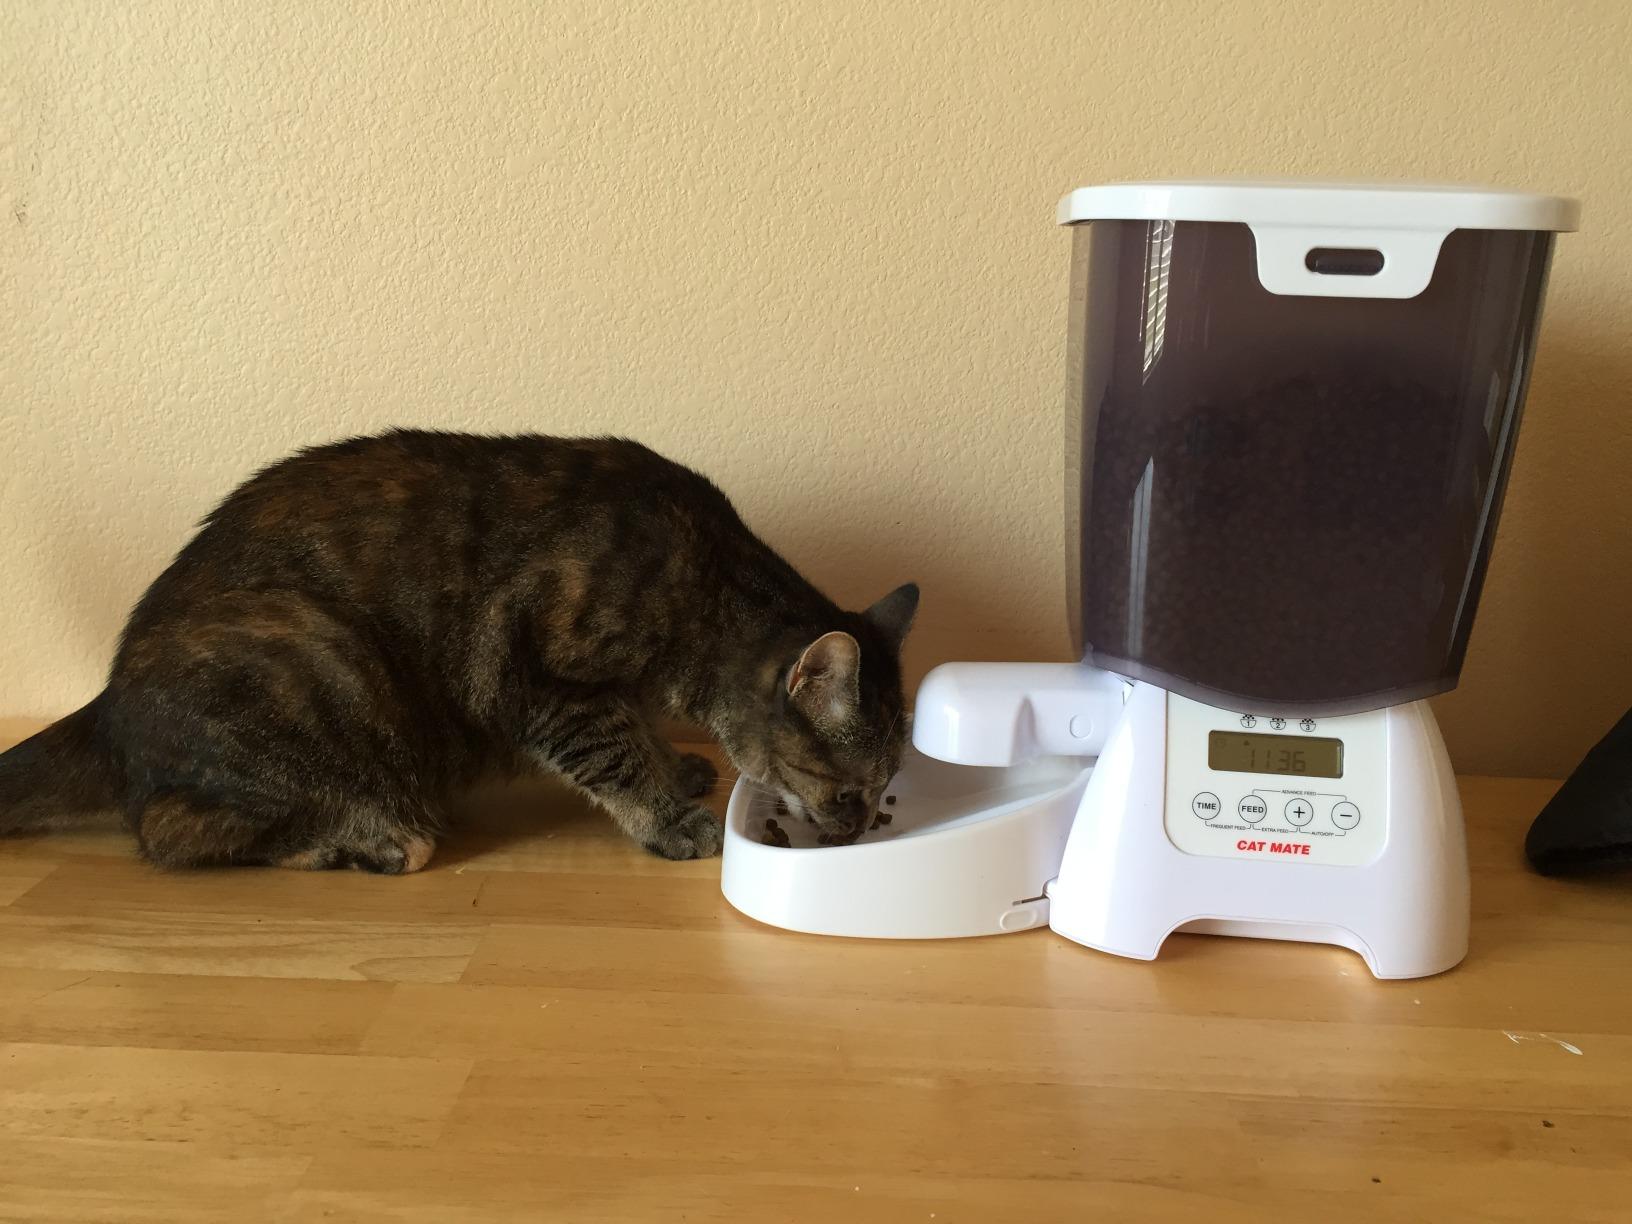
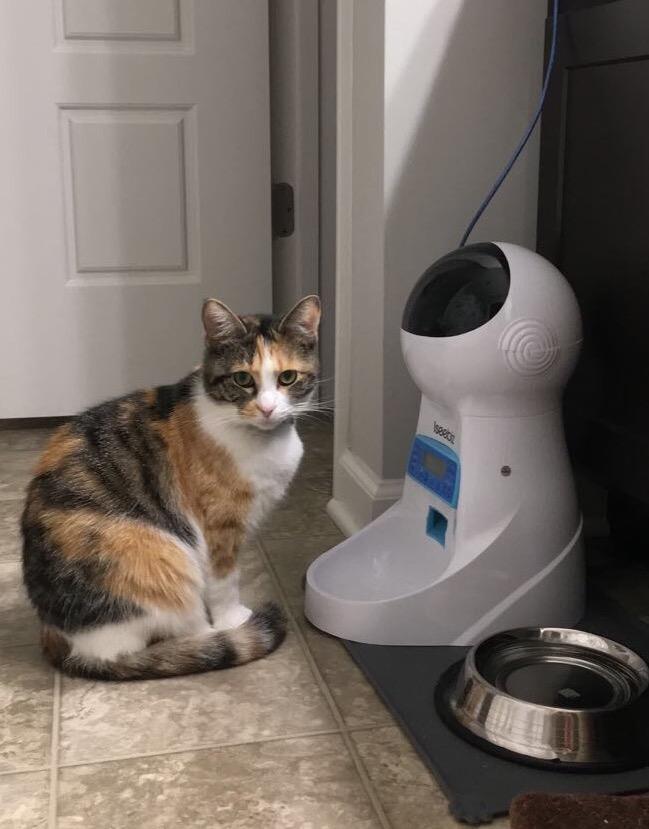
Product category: items_feeder
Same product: no